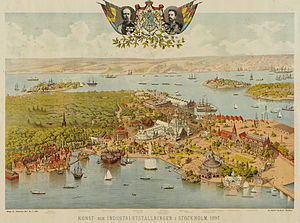
Allmänna konst- och industriutställningen
Oversikt over utstillingsområdet, utsikt mot syd
Stockholmsutstillingen 1897 på Djurgården i 1897 var en storslået udstilling som skulle vise hvad svensk og norsk industri kunne byde på.